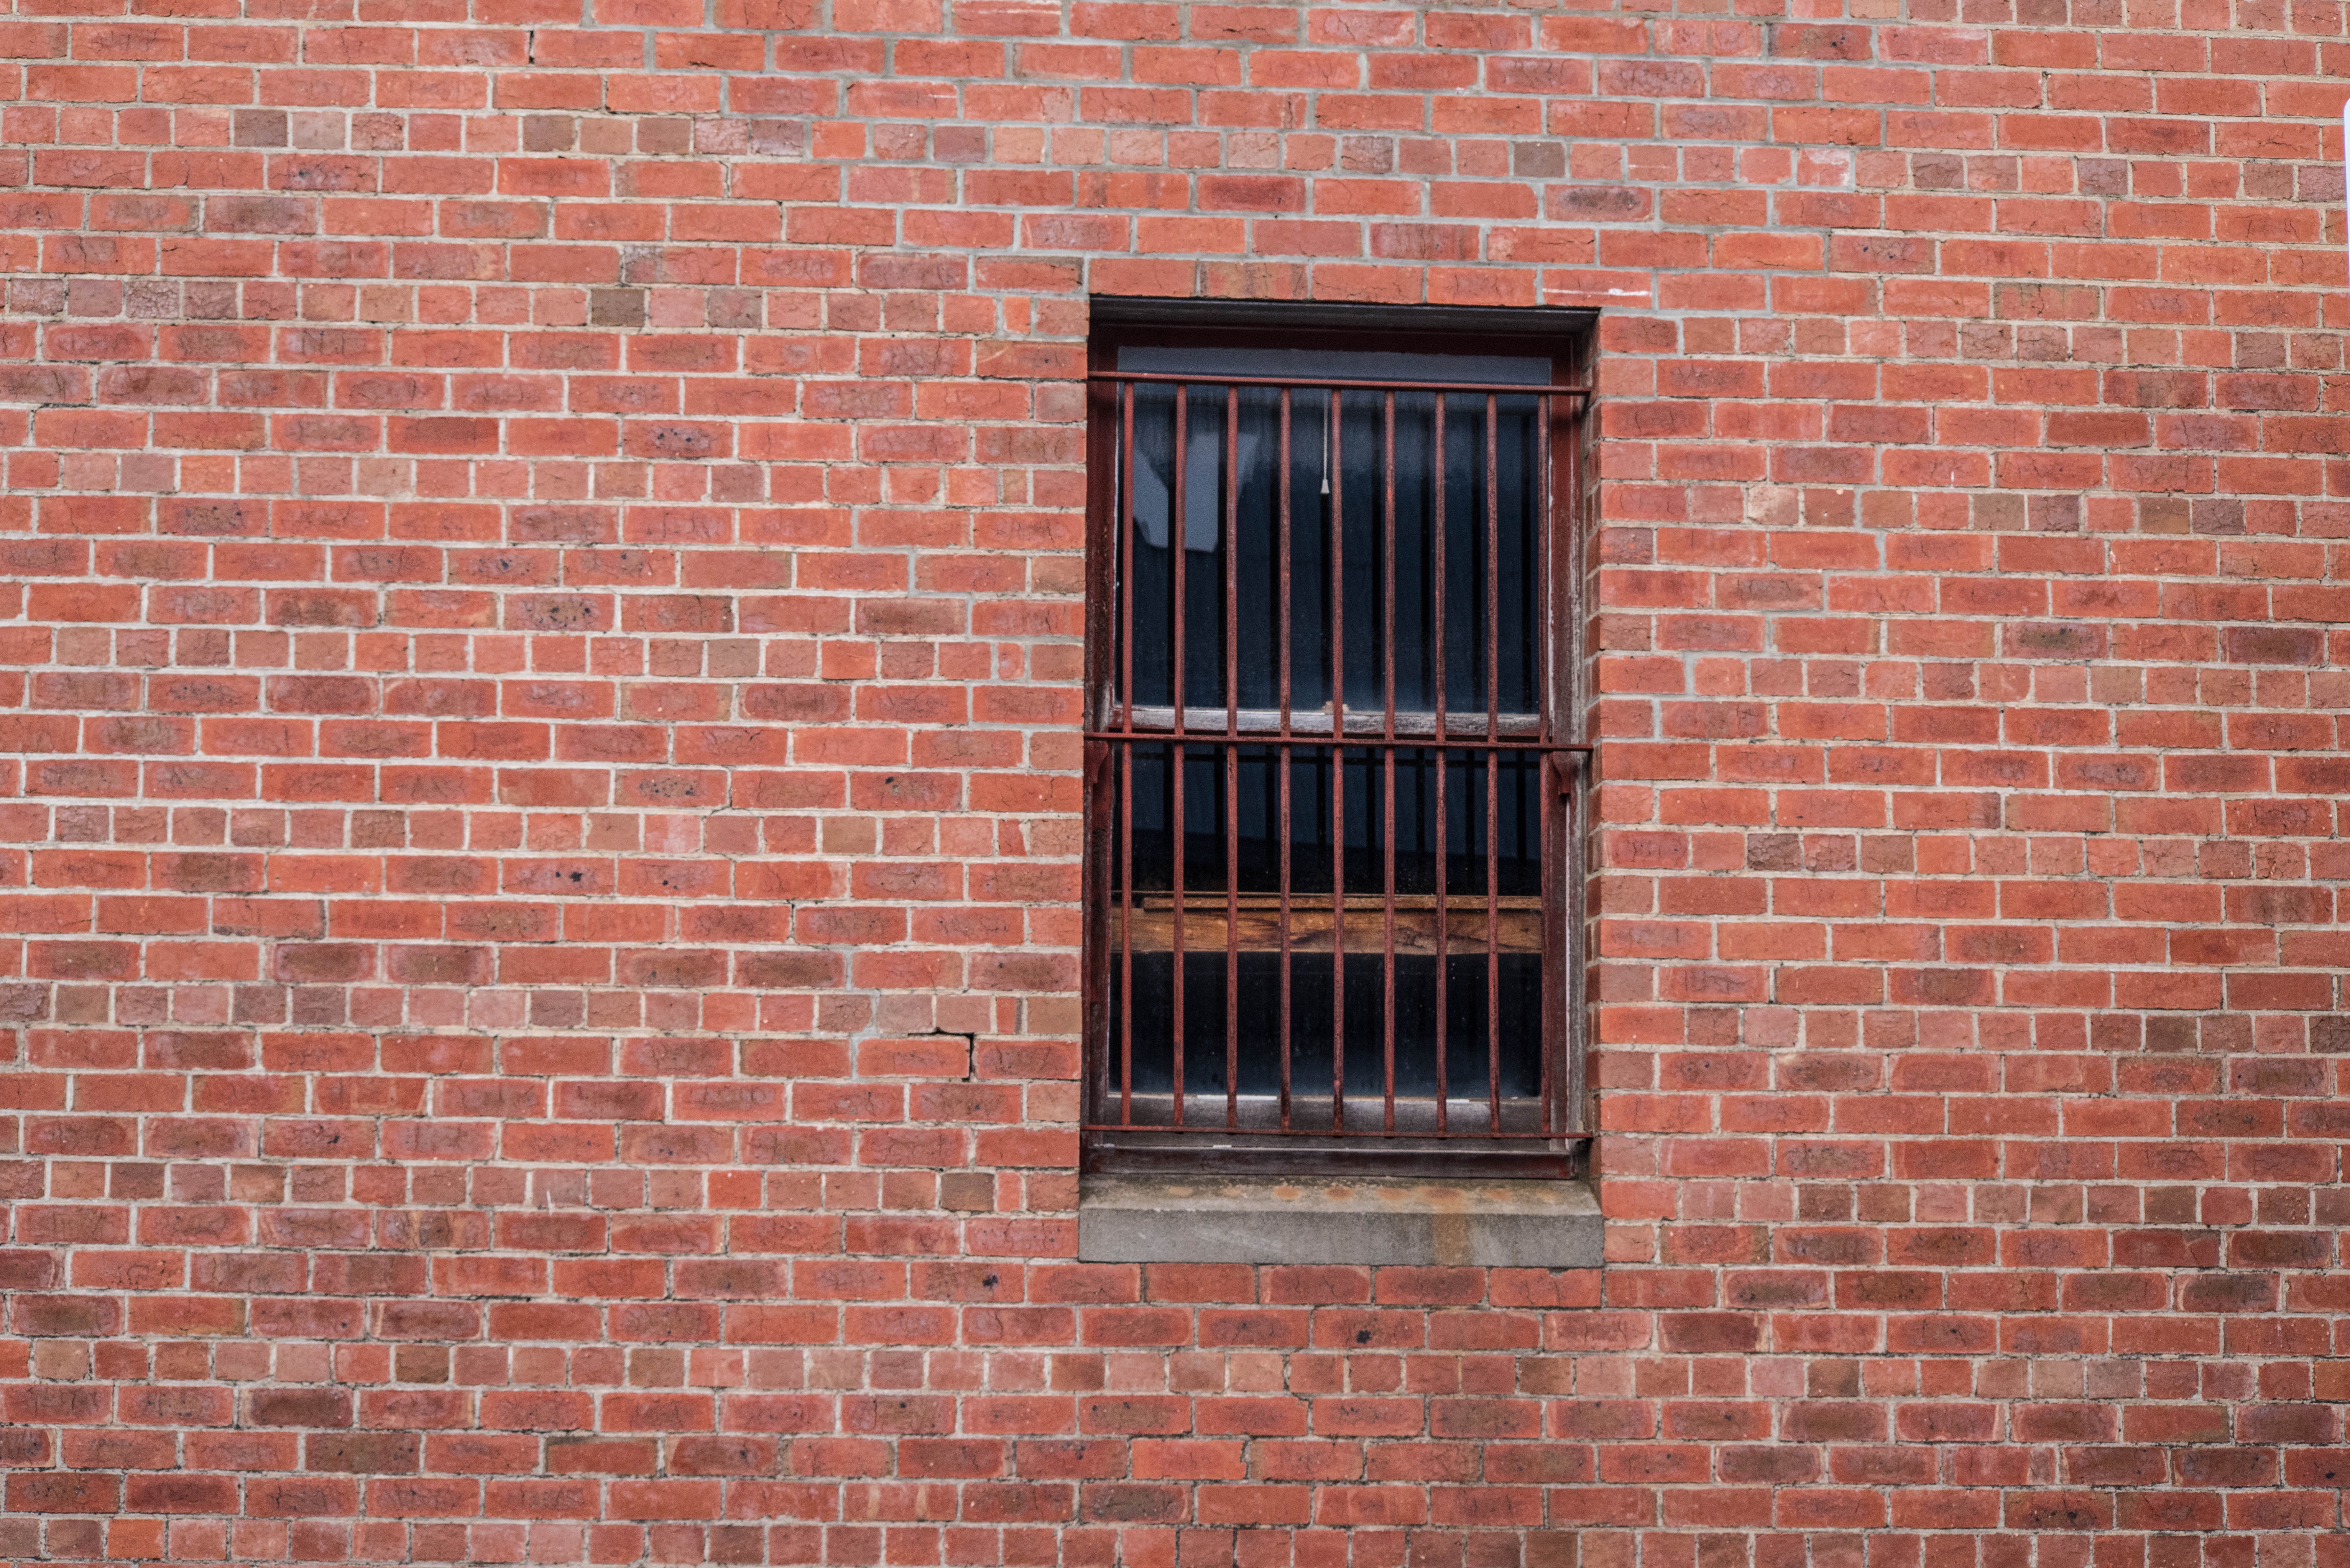
window, building, old, wall, rust, red, facade, brick, door, material, brick wall, bars, background, brickwork, road surface, sash window